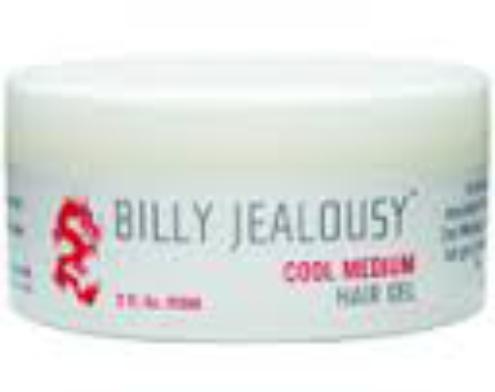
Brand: Billy Jealousy
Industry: Necessities